New Mexico Museum of Space History

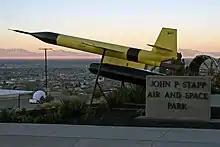
A Lockheed X-7 on display in the outdoor park.

The museum was originally created as the International Space Hall of Fame. In 1973 former Alamogordo mayor Dwight Ohlinger was inspired by the National Baseball Hall of Fame and Museum in Cooperstown, New York, to propose a Space Hall of Fame, and further to propose that it be built at Alamogordo because so much of the developmental work for the space program had been done in the Tularosa Basin.